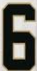
Number: 6